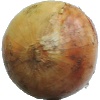
Label: white_onion